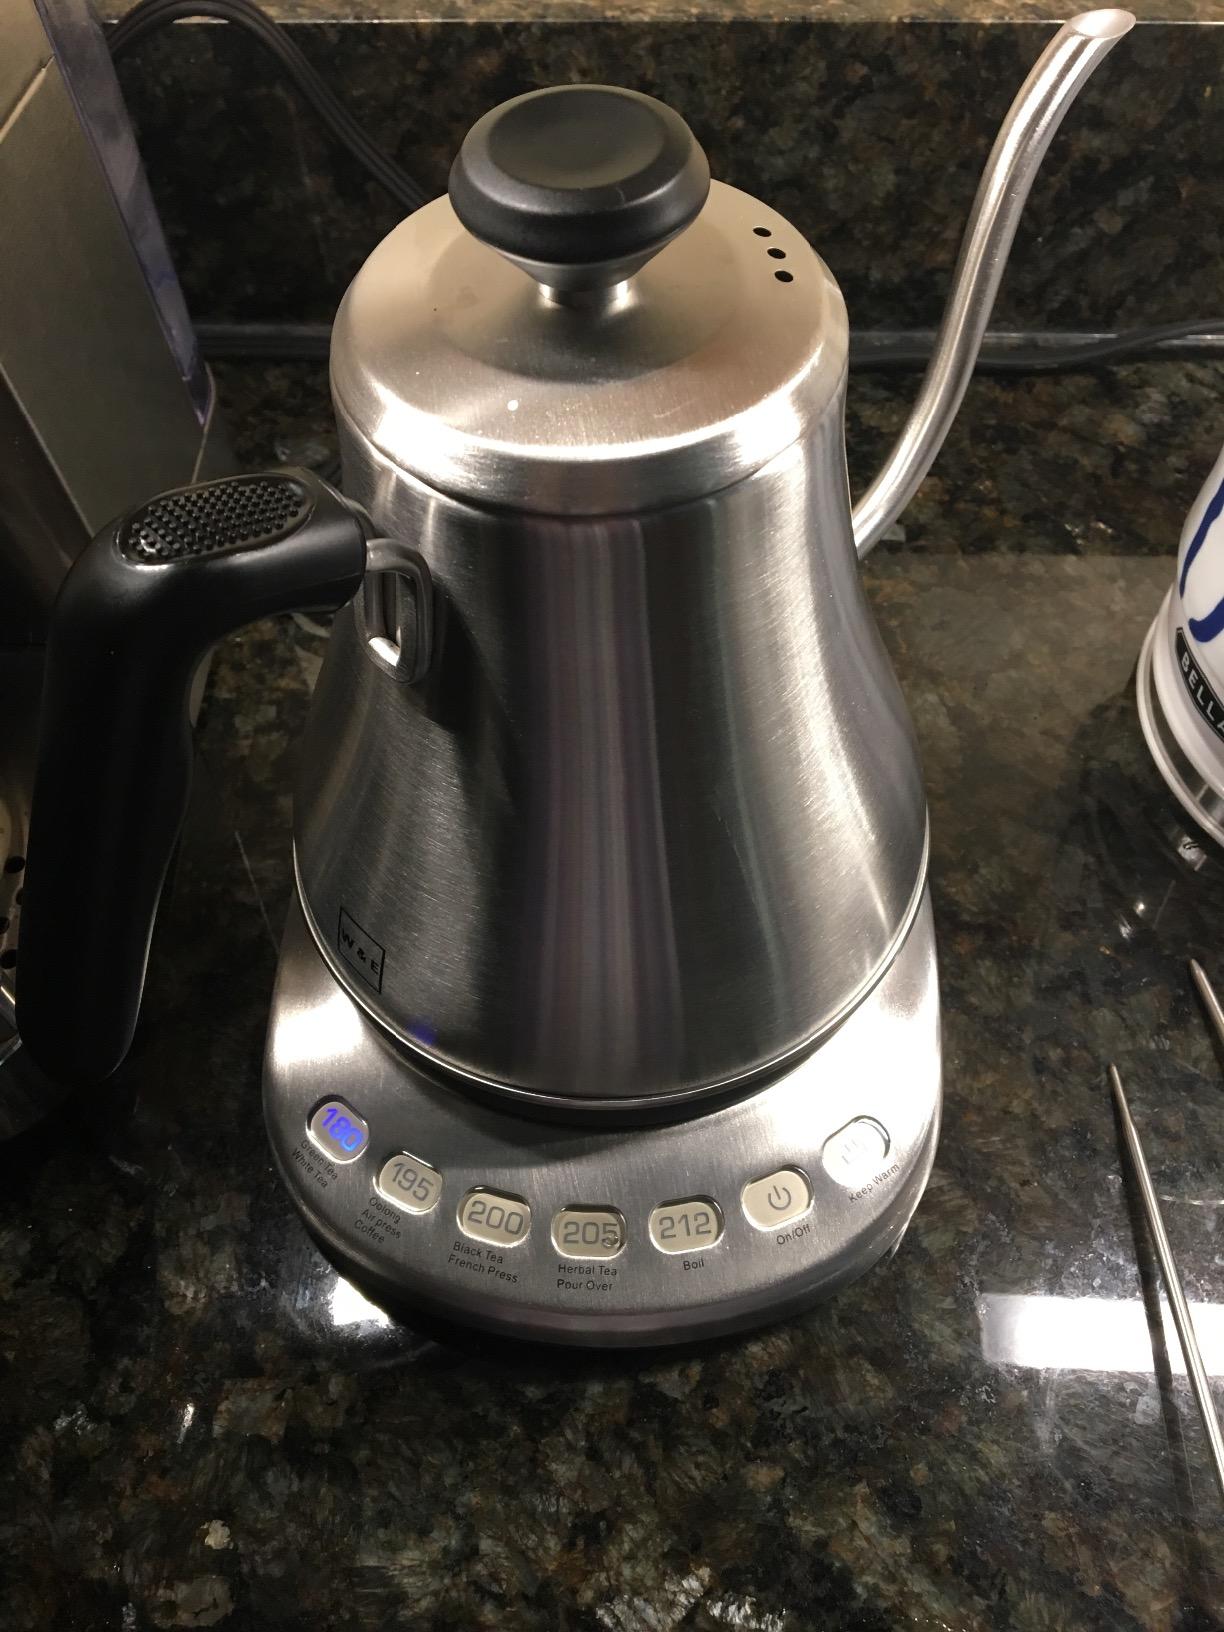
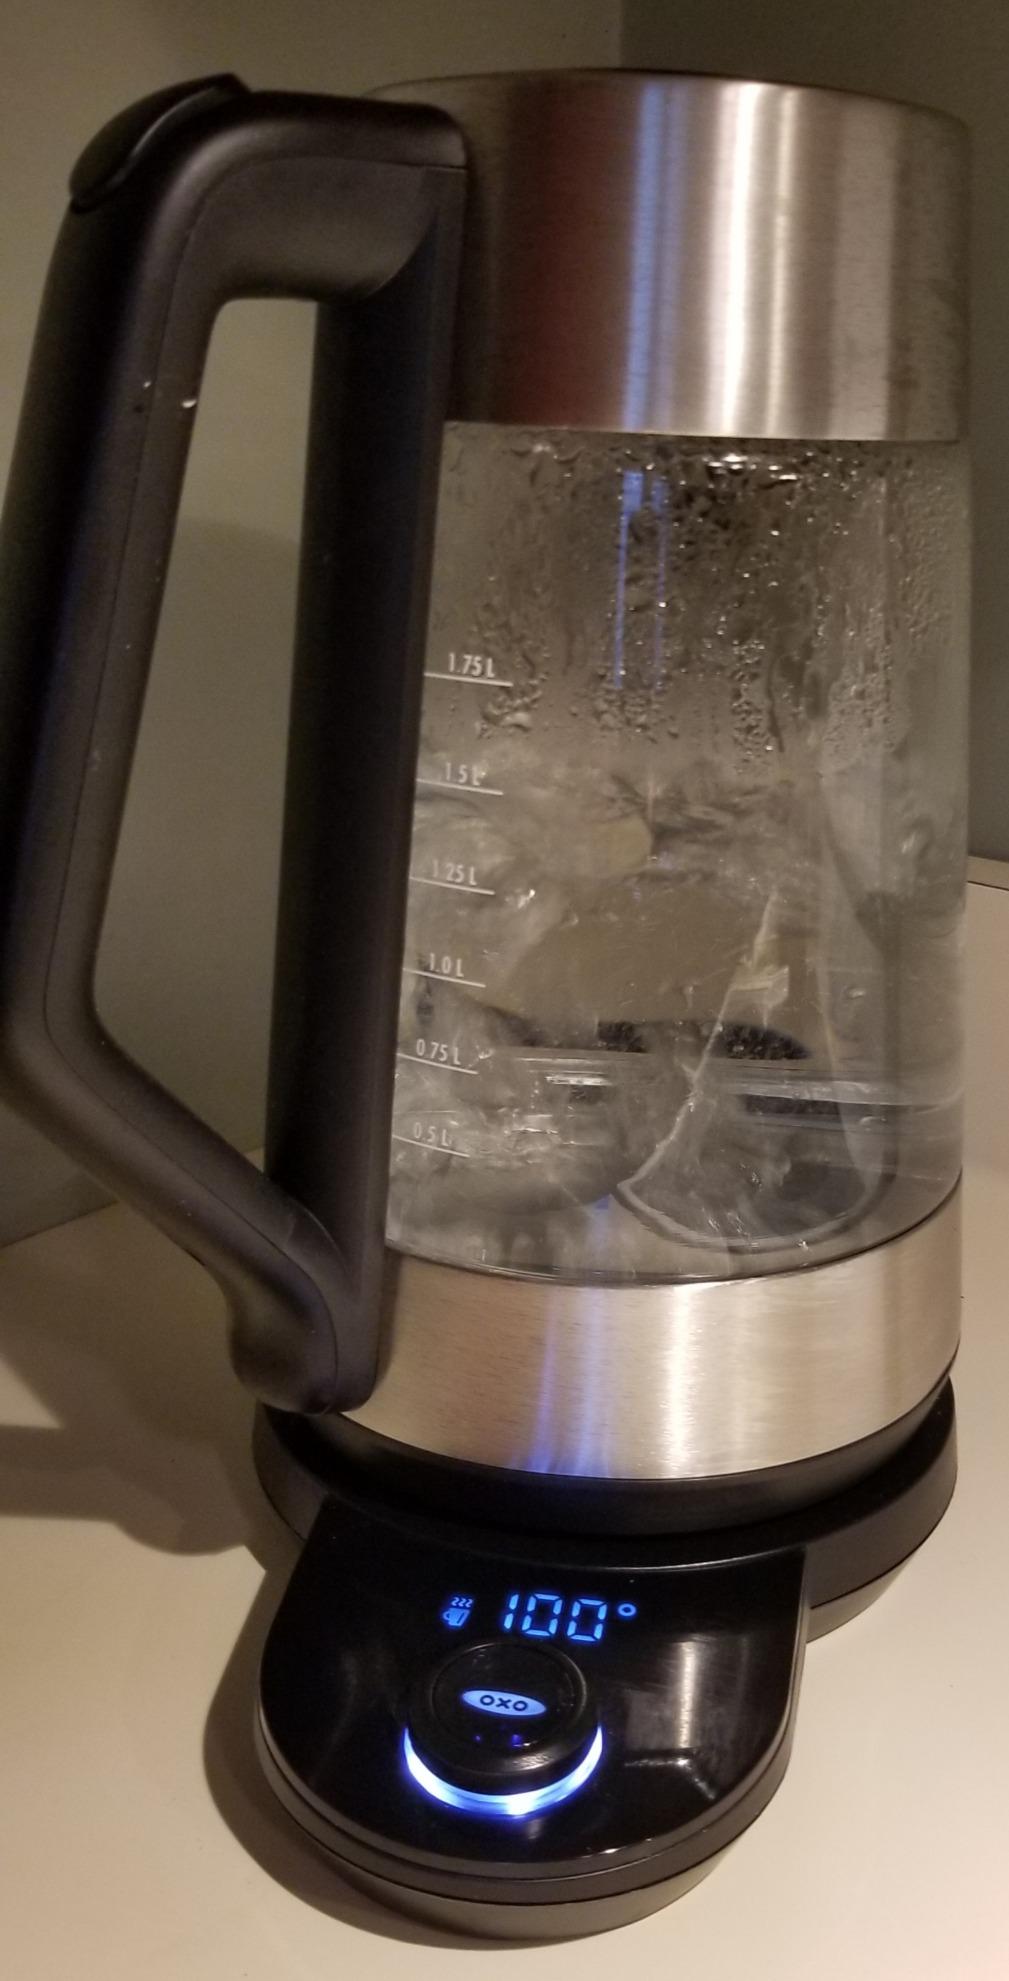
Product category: items_kettle
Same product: no